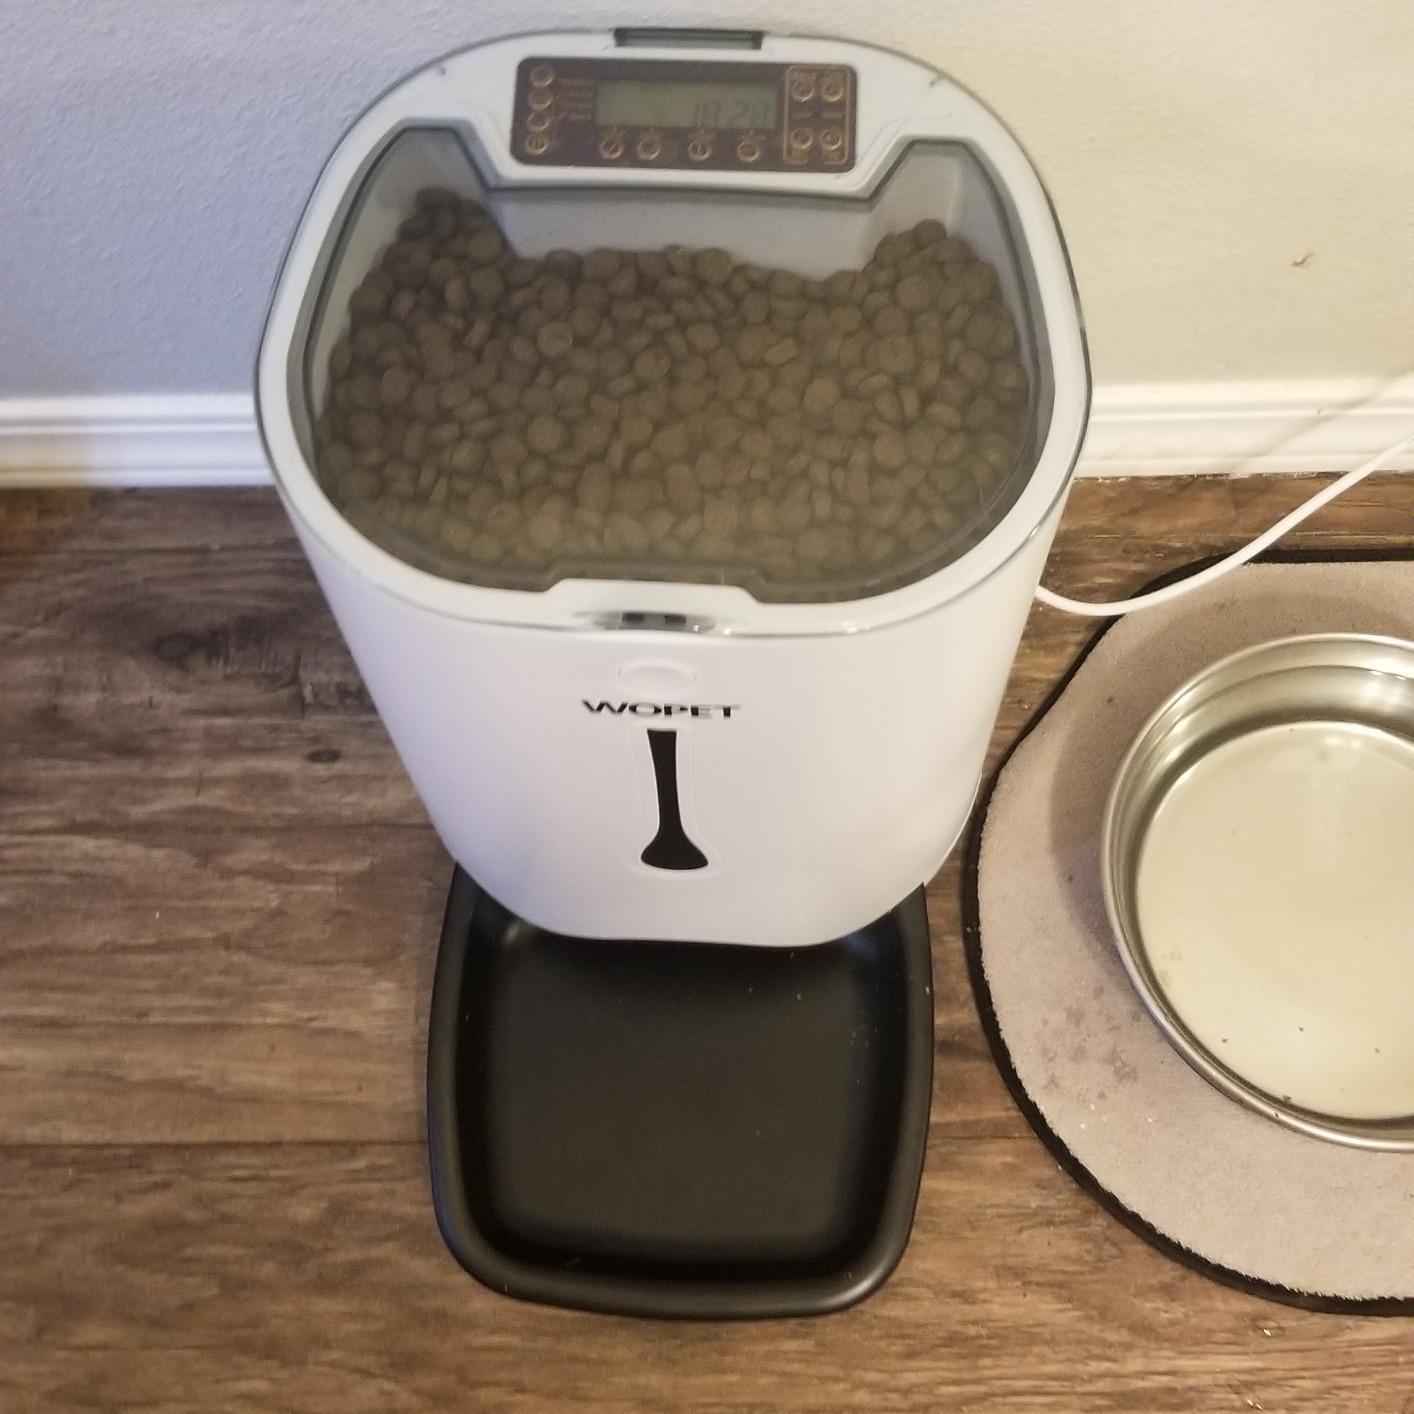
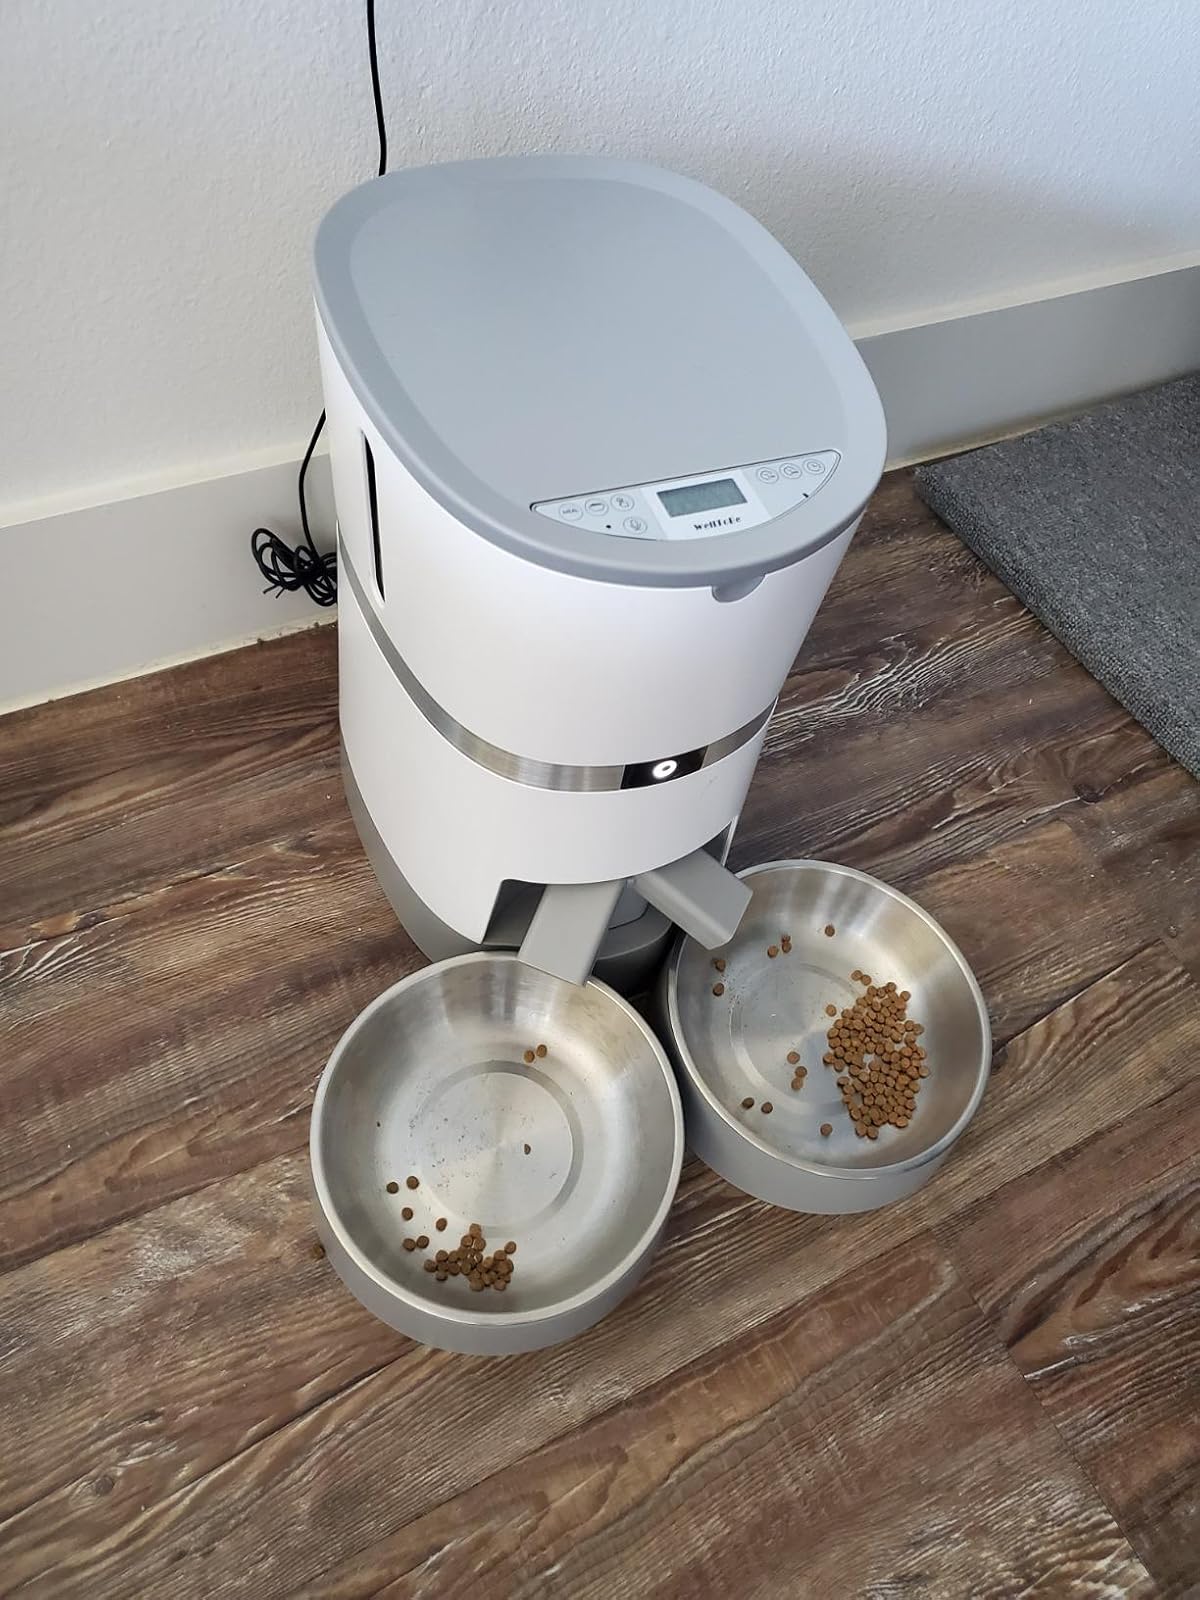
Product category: items_feeder
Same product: no